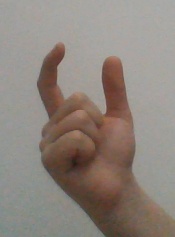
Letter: nun